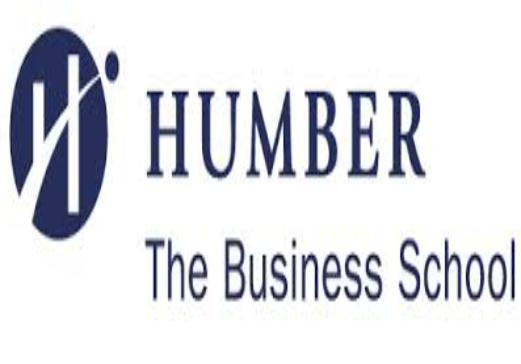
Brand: Humber-2
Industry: Others